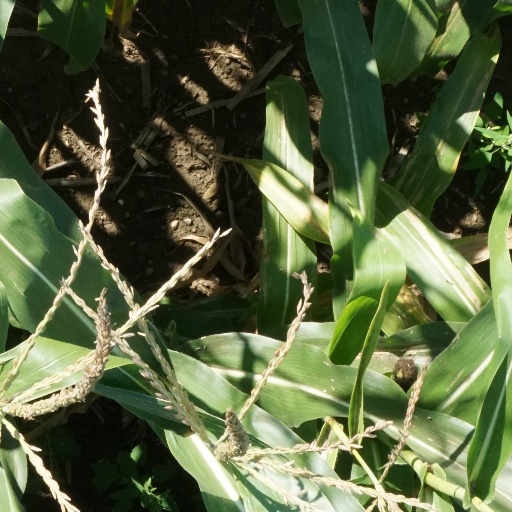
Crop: maize; corn